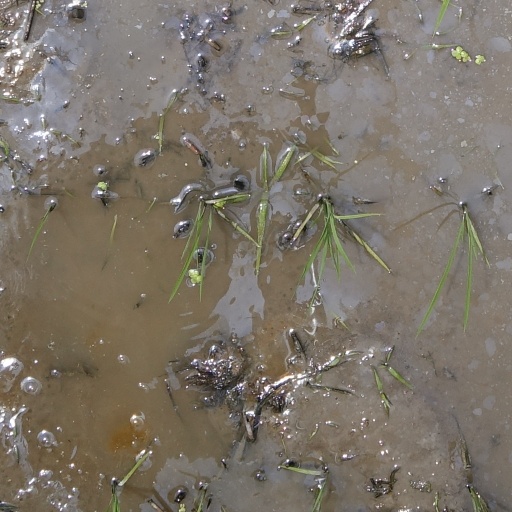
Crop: rice